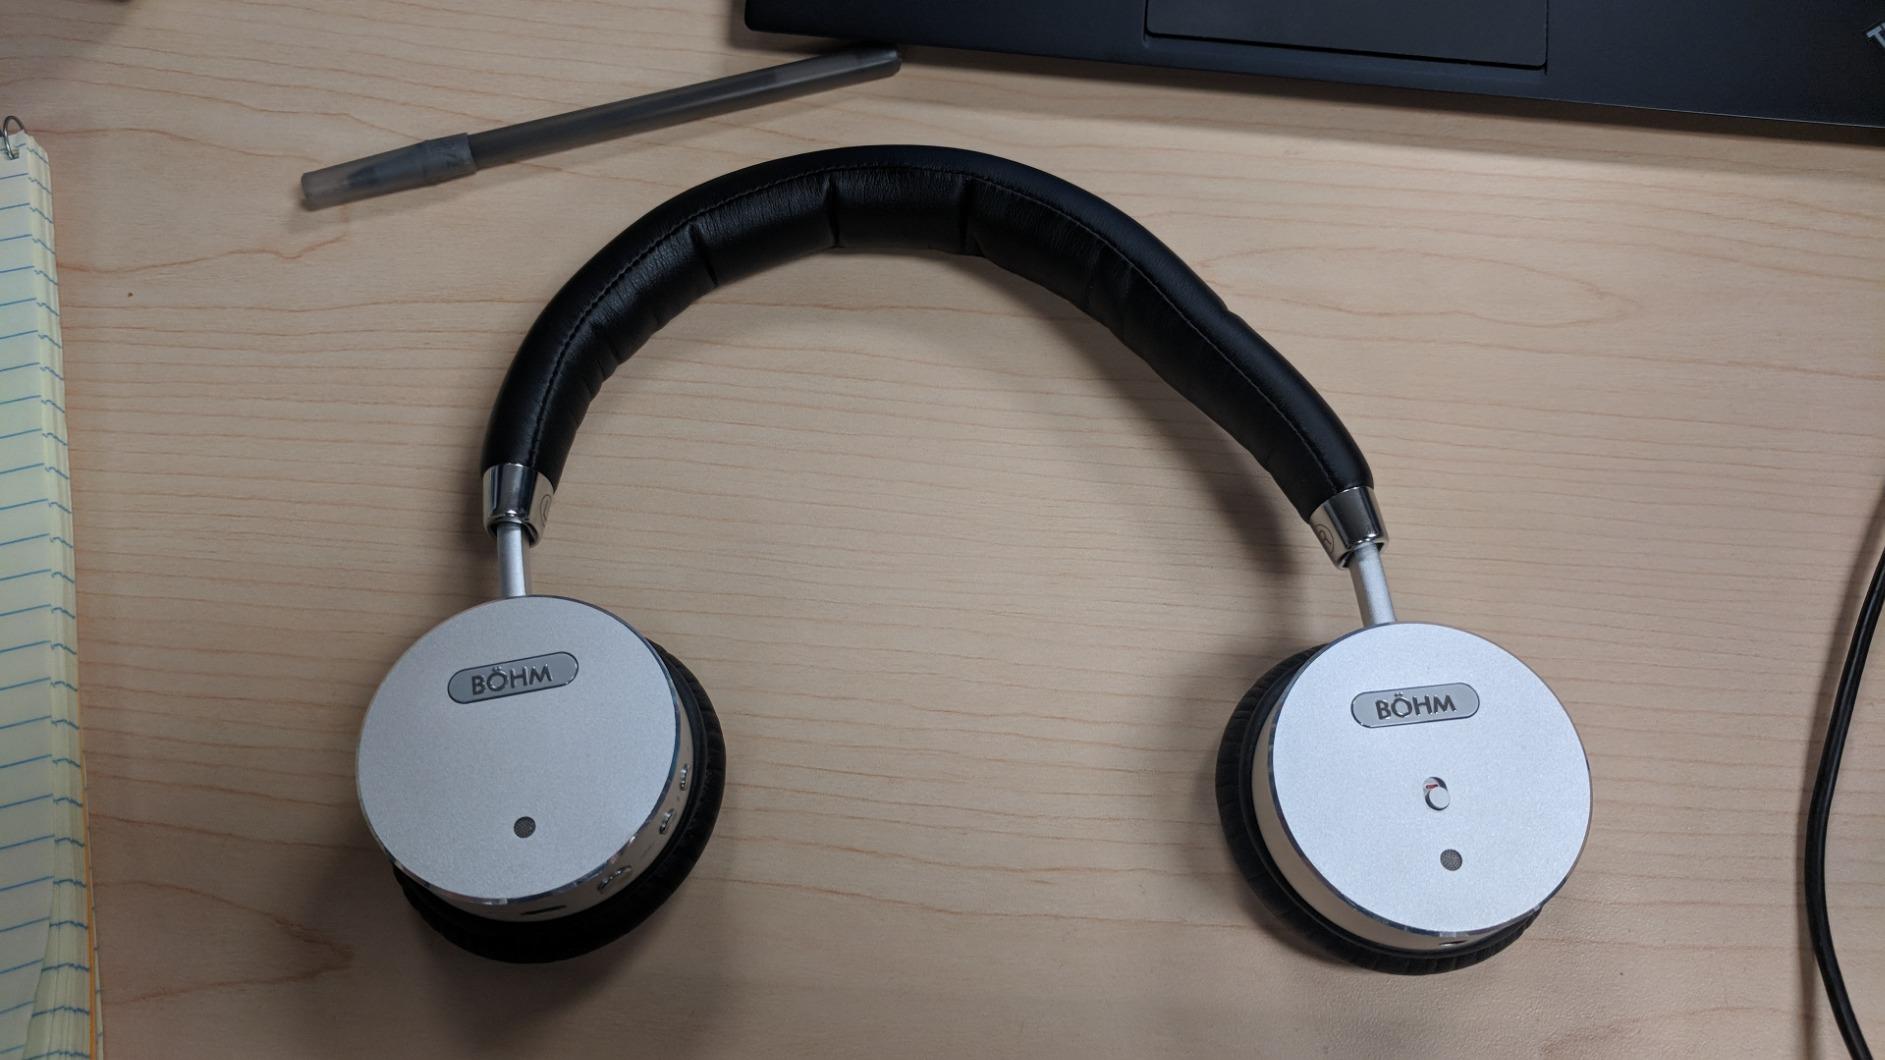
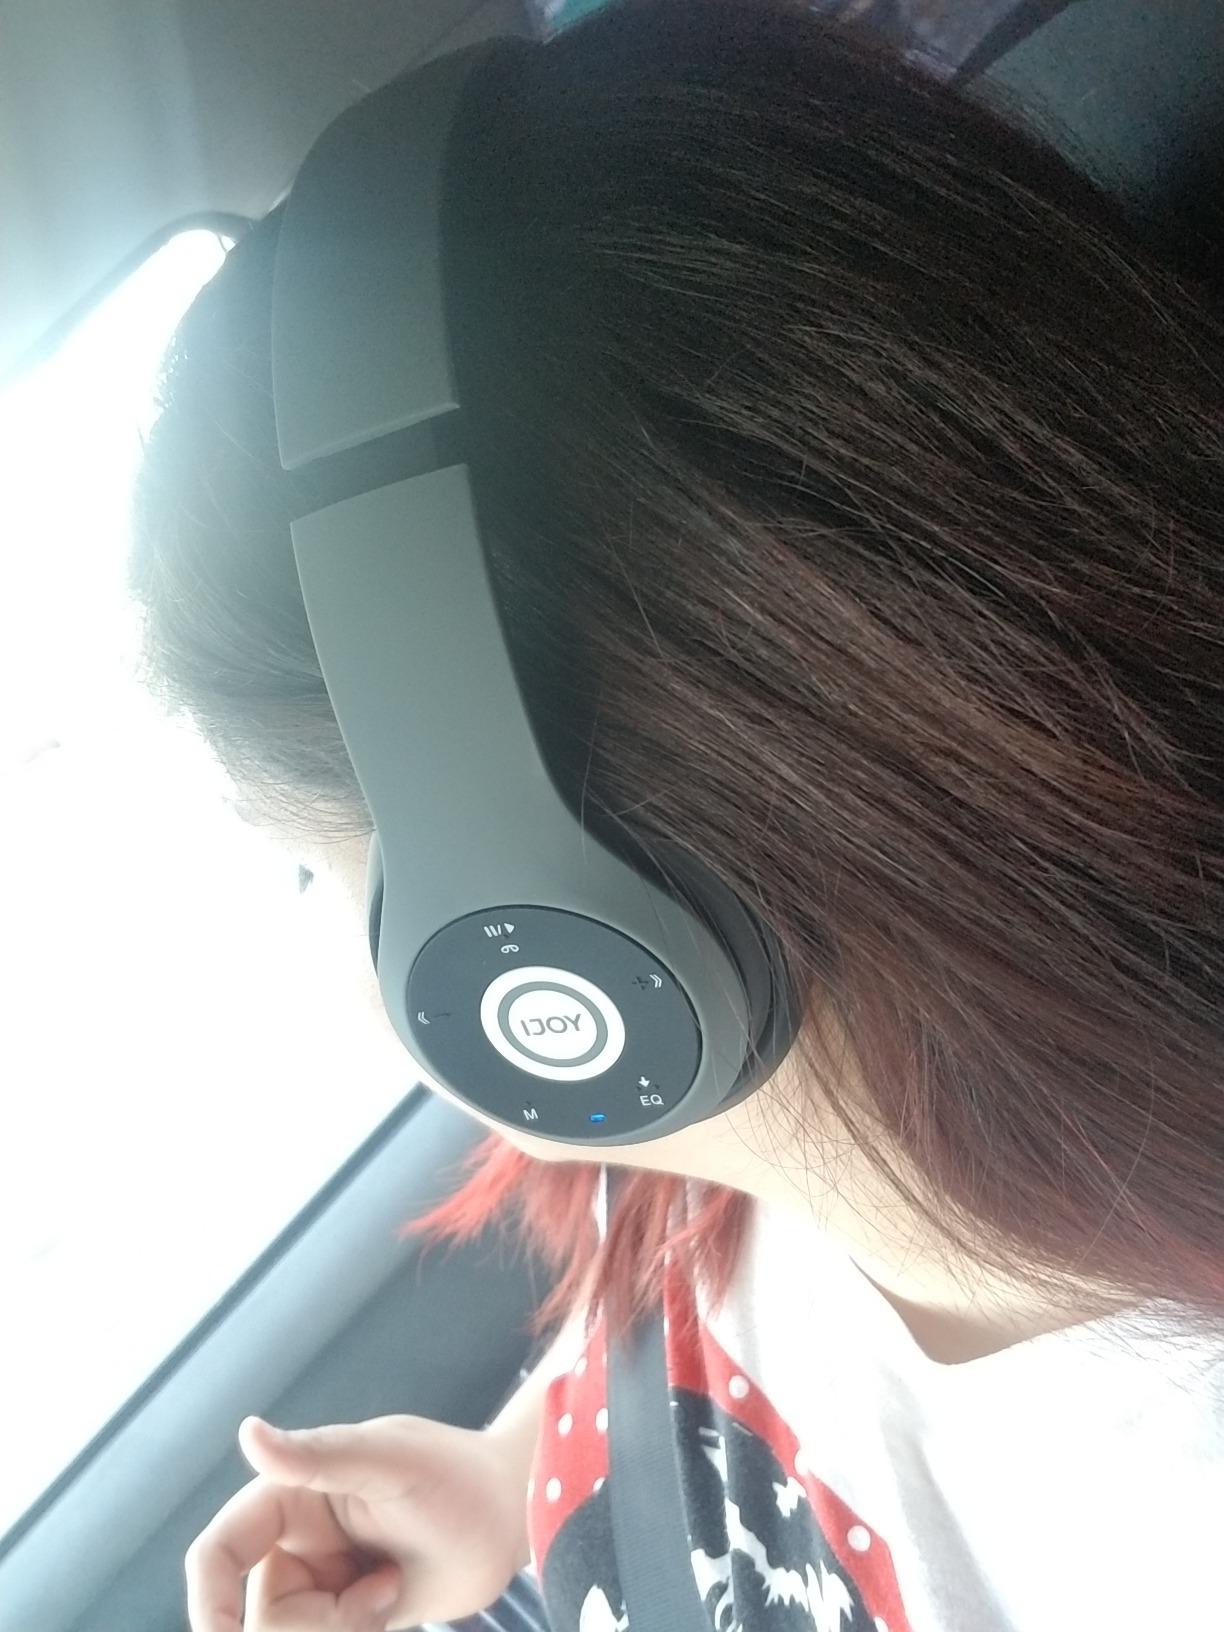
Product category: headphones
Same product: no